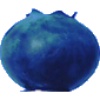
Label: huckleberry